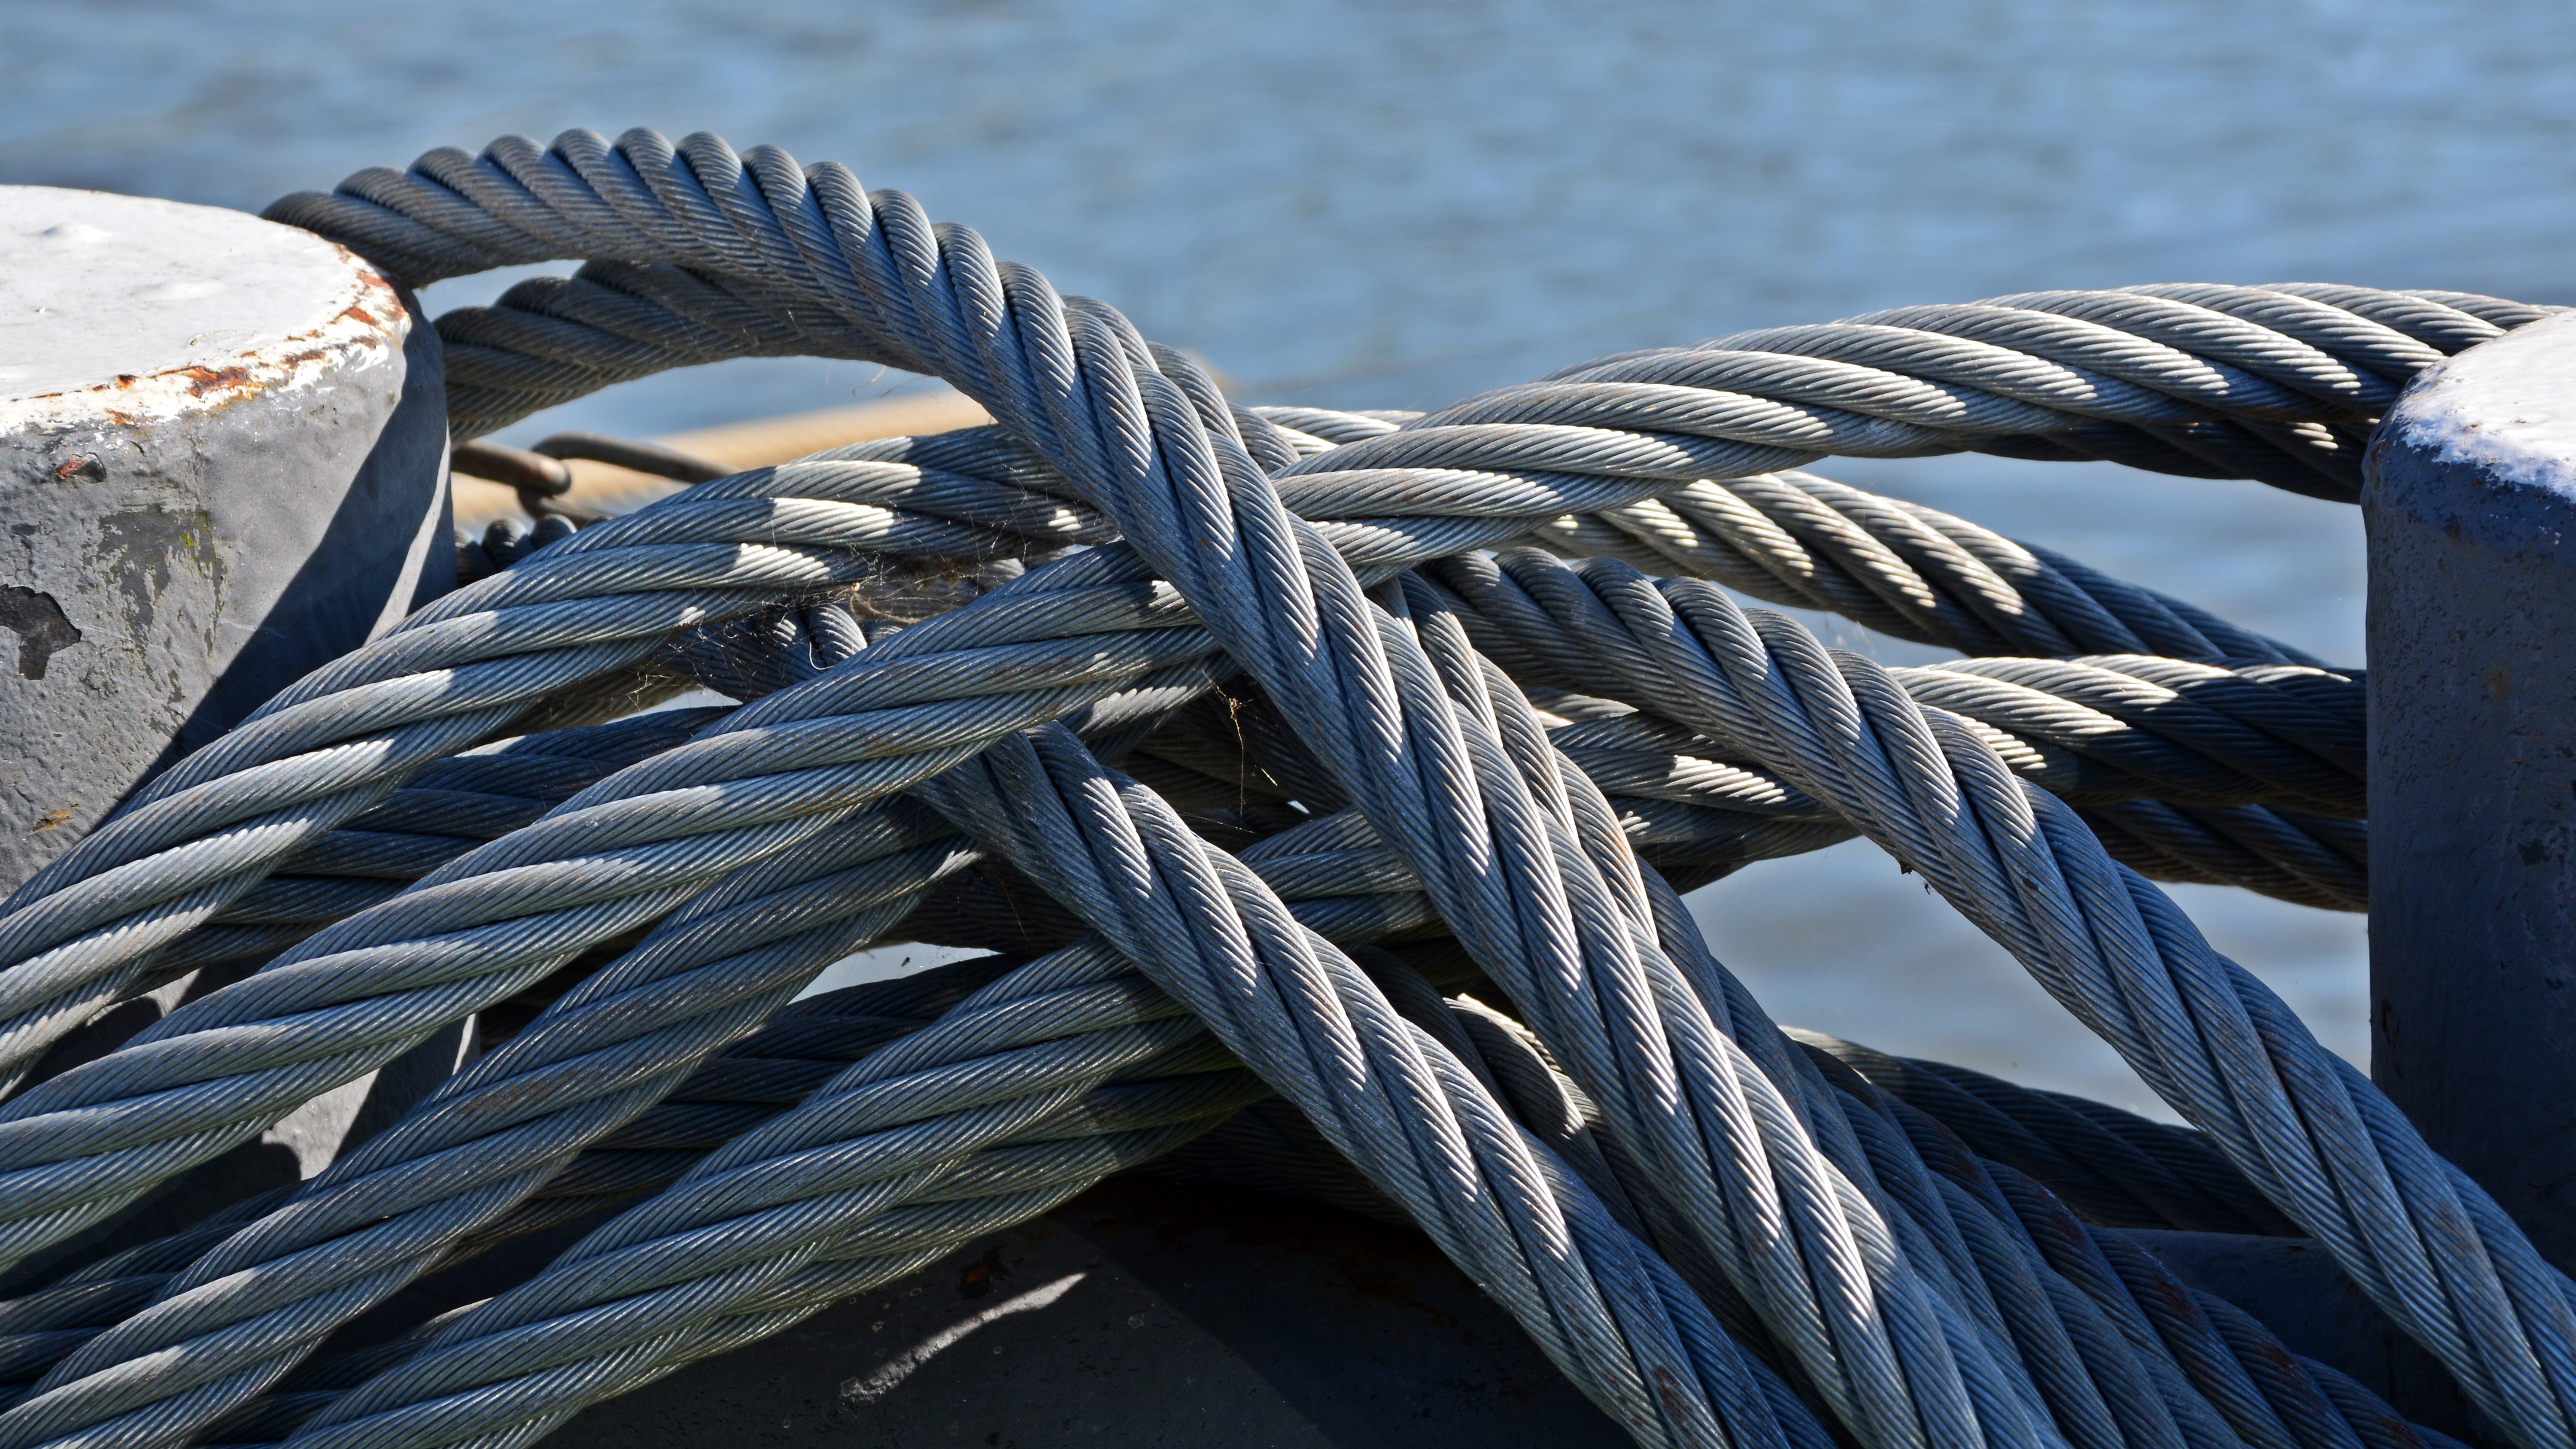
rope, wing, fence, blue, tire, traverse, knot, secure, steel cable, automotive tire